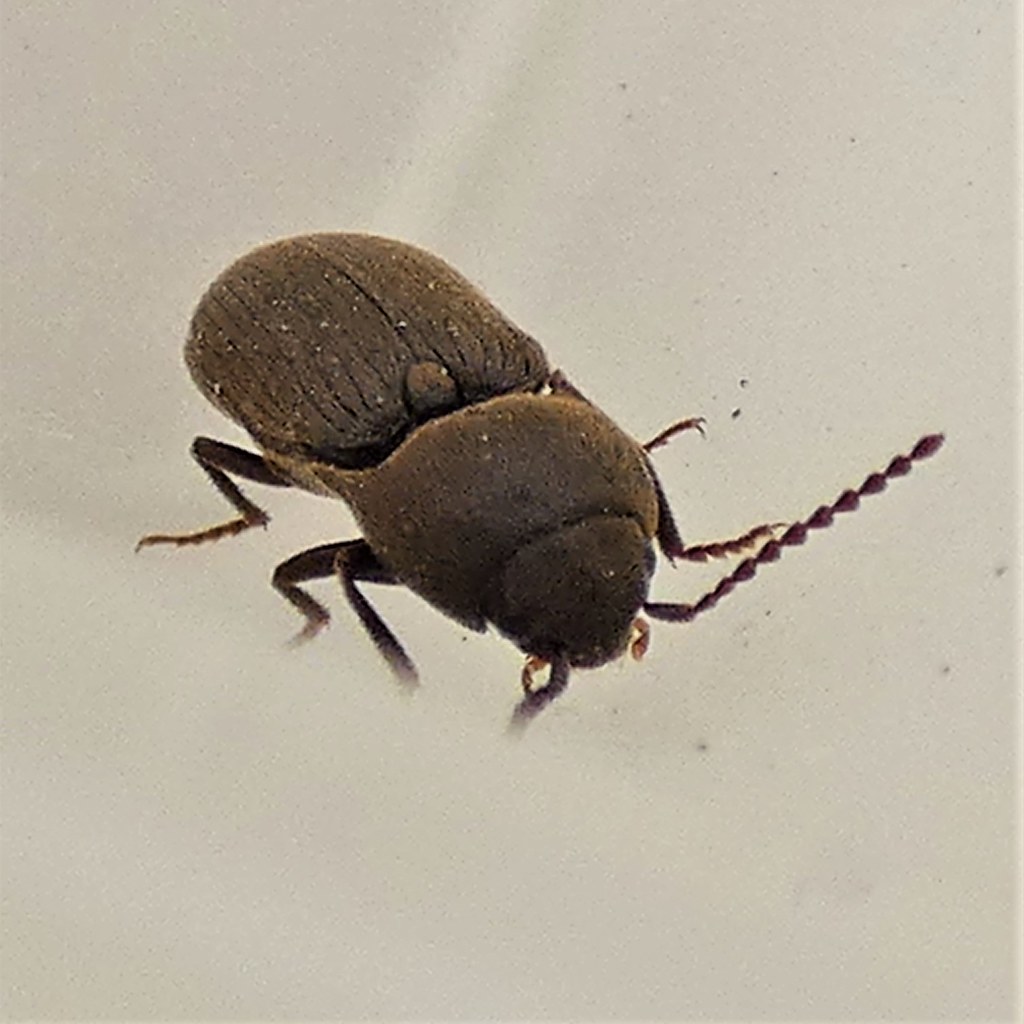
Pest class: clickbeetles_wireworms